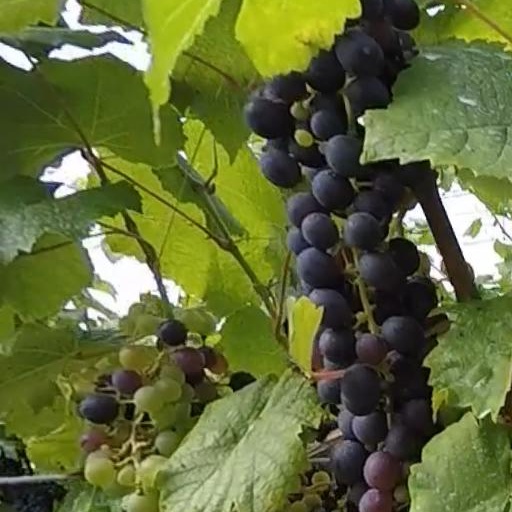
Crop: grape